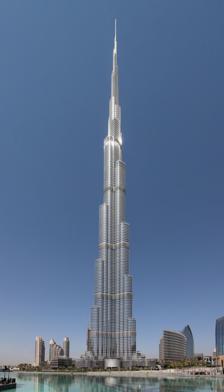
Building: Burj Khalifa
Country: United Arab Emirates
Year built: 2009
Skyscraper in Dubai, United Arab Emirates Burj Khalifa برج خليفة Viewed across The Dubai Fountain Record height Tallest in the world since 2009 [I] Preceded by Taipei 101 General information Status Completed Type Mixed-use Architectural style Neo-futurism Location Dubai , United Arab Emirates Address 1 Sheikh Mohammed bin Rashid Boulevard Country United Arab Emirates Named for Sheikh Khalifa Construction started 6 January 2004 ; 21 years ago ( 2004-01-06 ) Topped-out 17 January 2009 ; 15 years ago ( 2009-01-17 ) Completed 1 October 2009 ; 15 years ago ( 2009-10-01 ) Opened 4 January 2010 ; 15 years ago ( 2010-01-04 ) Cost US$1.5 billion Owner Emaar Properties Height Architectural 828 m (2,717 ft) Tip 829.8 m (2,722 ft) Antenna spire 242.5 m (796 ft) Roof 739.4 m (2,426 ft) Top floor 585.4 m (1,921 ft) Observatory 555.7 m (1,823 ft) Technical details Structural system Reinforced concrete, steel, and aluminium Floor count 154 + 9 maintenance Floor area 309,473 m 2 (3,331,100 sq ft) Lifts/elevators 57 (mall included) Design and construction Architect(s) Adrian Smith Architecture firm Skidmore, Owings & Merrill Structural engineer Bill Baker Main contractor Samsung C&T BESIX Arabtec Other information Parking 2 subterranean levels Public transit access M1 At Burj Khalifa/Dubai Mall Website burjkhalifa .ae References The Burj Khalifa (known as the Burj Dubai prior to its inauguration) is a skyscraper in Dubai , United Arab Emirates . It is the world's tallest structure . With a total height of 829.8 m (2,722 ft, or just over half a mile) and a roof height (excluding antenna, but including a 242.6 m spire) of 828 m (2,717 ft), the Burj Khalifa has been the tallest structure and building in the world since its topping out in 2009, surpassing Taipei 101 , the holder of that status since 2004. Construction of the Burj Khalifa began in 2004, with the exterior completed five years later in 2009. The primary structure is reinforced concrete and some of the structural steel for the building originated from the Palace of the Republic in East Berlin, the former East German parliament . The building was opened in 2010 as part of a new development called Downtown Dubai . It was designed to be the centerpiece of large-scale, mixed-use development. The building is named after the former president of the United Arab Emirates (UAE), Sheikh Khalifa bin Zayed Al Nahyan . The United Arab Emirates government provided Dubai with financial support as the developer, Emaar Properties , experienced financial problems during the Great Recession . Then-president of the United Arab Emirates, Khalifa bin Zayed, organized federal financial support. For his support, Mohammad bin Rashid , Ruler of Dubai, changed the name from "Burj Dubai" to "Burj Khalifa" during inauguration. The design is derived from the Islamic architecture of the region, such as in the Great Mosque of Samarra . The Y-shaped tripartite floor geometry is designed to optimise residential and hotel space. A buttressed central core and wings are used to support the height of the building. The Burj Khalifa's central core houses all vertical transportation except egress stairs within each of the wings. The structure also features a cladding system which is designed to withstand Dubai's hot summer temperatures. It contains a total of 57 elevators and 8 escalators. Development Construction began on 12 January 2004, with the exterior of the structure completed on 1 October 2009. The building officially opened on 4 January 2010 and is part of the 2 km 2 (490-acre) Downtown Dubai development at the 'First Interchange' along Sheikh Zayed Road , near Dubai's main business district. The tower's architecture and engineering were performed by Skidmore, Owings & Merrill of Chicago, with Adrian Smith as chief architect, and Bill Baker as a chief structural engineer. The firm had designed the Sears Tower in Chicago, a previous record holder for the world's tallest building. Hyder Consulting was supervising engineer and NORR Group Consultants supervised the architecture. The primary contractor was Samsung C&T of South Korea , together with the Belgian group BESIX and the local company Arabtec . Numerous complaints concerned migrant workers from South Asia , the primary building labour force, who were paid low wages and sometimes had their passports confiscated. Conception Burj Khalifa was designed to be the centerpiece of a large-scale, mixed-use development to include 30,000 homes, nine hotels (including The Address Downtown Dubai ), 3 hectares (7.4 acres) of parkland, at least 19 residential skyscrapers, the Dubai Mall , and the 12-hectare (30-acre) artificial Burj Khalifa Lake. The decision to build Burj Khalifa was reportedly based on the government's decision to diversify from an oil-based economy to one that is service and tourism based. According to officials, projects like Burj Khalifa needed to be built to garner more international recognition and hence investment. "He (Sheikh Mohammed bin Rashid Al Maktoum ) wanted to put Dubai on the map with something really sensational," said Jacqui Josephson, a tourism and VIP delegations executive at Nakheel Properties . The tower was known as Burj Dubai ("Dubai Tower") until its official opening in January 2010. It was renamed in honour of the ruler of Abu Dhabi , Khalifa bin Zayed Al Nahyan ; Abu Dhabi and the federal government of UAE lent Dubai tens of billions of US dollars so that Dubai could pay its debts – Dubai borrowed at least $80 billion for construction projects. In the 2000s, Dubai started diversifying its economy but it suffered from the 2007–2008 financial crisis and the Great Recession , leaving large-scale projects already in construction abandoned. Records The Burj Khalifa set several world records, including: Tallest existing structure: 829.8 m (2,722 ft) (previously KVLY-TV mast – 628.8 m or 2,063 ft) Tallest structure ever built: 829.8 m (2,722 ft) (previously Warsaw radio mast – 646.38 m or 2,121 ft) Tallest freestanding structure: 829.8 m (2,722 ft) (previously CN Tower – 553.3 m or 1,815 ft) Tallest skyscraper (to top of spire ): 828 m (2,717 ft) (previously Taipei 101 – 509.2 m or 1,671 ft) Tallest skyscraper to top of antenna: 829.8 m (2,722 ft) (previously the Willis (formerly Sears) Tower – 527 m or 1,729 ft) Building with most floors: 163 (previously World Trade Center – 110) World's highest elevator installation (situated inside a rod at the very top of the building) World's longest travel distance elevators: 504 m (1,654 ft) Highest vertical concrete pumping (for a building): 606 m (1,988 ft) World's tallest structure that includes residential space World's highest installation of an aluminium and glass façade: 512 m (1,680 ft) World's highest restaurant ( At.mosphere ): 122nd floor at 442 m (1,450 ft) (previously 360, at a height of 350 m (1,148 ft) in CN Tower) World's highest New Year display of fireworks . World's largest light and sound show staged on a single building. Architecture and design Cross-section comparisons of various towers, from ground level to top: Burj Khalifa, Taipei 101 , Willis Tower , and World Trade Center The tower was designed by Skidmore, Owings, and Merrill (SOM), which also designed the Willis Tower (formerly the Sears Tower) in Chicago and the One World Trade Center in New York City. Burj Khalifa uses the bundled tube design of the Willis Tower, invented by Fazlur Rahman Khan . Due to its tubular system, proportionally only half the amount of steel was used in the construction, compared to the Empire State Building . Khan's contributions to the design of tall buildings have had a profound impact on architecture and engineering. It would be difficult to find any worldwide practices in the design of tall buildings that have not been directly or indirectly influenced by his work. The design is reminiscent of Frank Lloyd Wright 's vision for The Illinois , a mile-high skyscraper designed for Chicago, as well as Chicago's Lake Point Tower . When Adrian Smith was conceiving the project at SOM, he looked out his office window toward Lake Point Tower 's curved three-wing layout and thought, "There's the prototype". According to Strabala, Burj Khalifa was designed based on the 73rd floor Tower Palace Three , an all-residential building in Seoul . In its early planning, Burj Khalifa was intended to be entirely residential. After the original design by Skidmore, Owings, and Merrill, Emaar Properties chose Hyder Consulting to be the supervising engineer and NORR Group Consultants International Ltd to supervise the architecture of the project. Hyder was selected for their expertise in structural and MEP (mechanical, electrical and plumbing) engineering. Hyder Consulting's role was to supervise construction, certify the architect's design, and be the engineer and architect of record to the UAE authorities. NORR's role was the supervision of all architectural components including on-site supervision during the construction and design of a 6-storey addition to the office annex building for architectural documentation. NORR was also responsible for the architectural integration drawings for the Armani Hotel included in the Tower. Emaar Properties also engaged GHD , an international multidisciplinary consulting firm, to act as an independent verification and testing authority for concrete and steelwork. The design is derived from Islamic architecture. As the tower rises from the flat desert base, there are 27 setbacks in a spiral pattern, decreasing the cross-section of the tower as it rises and creating convenient outdoor terraces. These setbacks are arranged and aligned in a way that minimizes vibration wind loading from eddy currents and vortices. At the top, the central core emerges and is sculpted to form a finishing spire. At its tallest point, the tower sways a total of 1.5 m (4.9 ft). The spiral minaret at the Great Mosque of Samarra The spire of Burj Khalifa is composed of more than 4,000 tonnes (4,400 short tons; 3,900 long tons) of structural steel. The central pinnacle pipe weighs 350 tonnes (390 short tons; 340 long tons) and has a height of 200 m (660 ft). The spire also houses communications equipment. This 244-metre (801 ft) spire is widely considered vanity height , since very little of its space is usable. Without the spire, Burj Khalifa would be 585 metres (1,919 ft) tall. This was reported in a Council on Tall Buildings and Urban Habitat study, which notes that the empty spire "could be a skyscraper on its own". Such a skyscraper, if located in Europe, would be the 11th tallest building on that continent. In 2009 architects announced that more than 1,000 pieces of art would adorn the interiors of Burj Khalifa, while the residential lobby of Burj Khalifa would display the work of Jaume Plensa . The cladding system consists of 142,000 m 2 (1,528,000 sq ft) of more than 26,000 reflective glass panels and aluminium and textured stainless steel spandrel panels with vertical tubular fins. The architectural glass provides solar and thermal performance as well as an anti-glare shield for the intense desert sun, extreme desert temperatures and strong winds. The glass covers more than 174,000 m 2 (1,870,000 sq ft) in area. The Burj's typical curtain wall panels measure 4 ft 6 in (1.4 m) wide by 10 ft 8 in (3.3 m) high and weigh about 800 pounds (360 kg) each, with wider panels near the building's edges and taller ones near the top. The exterior temperature at the top of the building is thought to be 6 °C (11 °F) cooler than at its base. [ needs update ] A 304-room Armani Hotel, the first of 4 by Armani , occupies 15 of the lower 39 floors. The hotel was supposed to open on 18 March 2010, but after several delays, it finally opened to the public on 27 April 2010. The corporate suites and offices were also supposed to open from March onwards, yet the hotel and observation deck remained the only parts of the building which were open in April 2010. The sky lobbies on the 43rd and 76th floors house swimming pools. Floors 20 through 108 have 900 private residential apartments (which, according to the developer, sold out within eight hours of being on the market). An outdoor zero-entry swimming pool is located on the 76th floor of the tower. Corporate offices and suites fill most of the remaining floors, except for the 122nd, 123rd, and 124th, where the Atmosphere restaurant, sky lobby, and an indoor and outdoor observation deck are located respectively. In January 2010, it was planned that Burj Khalifa would receive its first residents in February 2010. The building has 57 elevators and 8 escalators. The elevators have a capacity of 12 to 14 people per cabin, and include the world's fastest double-deck elevators , rising and descending at up to 10 m/s (33 ft/s). Engineers initially considered installing the world's first triple-deck elevators. The double-deckers are equipped with LCD displays to amuse visitors during their travel to the observation deck. The building has 2,909 stairs from the ground floor to the 160th floor. Plumbing systems The Burj Khalifa's water system supplies an average of 946,000 L (250,000 U.S. gal) of water per day through 100 km (62 mi) of pipes. An additional 213 km (132 mi) of piping serves the fire emergency system, and 34 km (21 mi) supplies chilled water for the air conditioning system. Air conditioning The air conditioning system draws air from the upper floors where the air is cooler and cleaner than on the ground. At peak cooling times, the tower's cooling is 46 MW (62,000 hp), equivalent to that provided by 13,000 short tons (26,000,000 lb; 12,000,000 kg) of melting ice in one day. Water is collected via a condensate collection system and is used to irrigate the nearby park. Window cleaning To wash the 24,348 windows, totaling 120,000 m 2 (1,290,000 sq ft) of glass, the building has three horizontal tracks, each holding a 1,500 kg (3,300 lb) bucket machine. Above level 109, and up to tier 27, traditional cradles from davits are used. The top of the building is cleaned by a crew that uses ropes to descend from the top to gain access. Under normal conditions, when all building maintenance units are operational, it takes 36 workers three to four months to clean the entire exterior. Unmanned machines clean the top 27 additional tiers and the glass spire. The cleaning system was developed in Melbourne , Australia, by CoxGomyl, a manufacturer of building maintenance units , at a cost of A$ 8 million. Features Fountain The Dubai Fountain Main article: The Dubai Fountain Outside the Burj Khalifa, WET Enterprises designed a fountain system at a cost of Dh 800 million (US$217 million). Illuminated by 6,600 lights and 50 coloured projectors, it is 270 m (900 ft) long and shoots water 150 m (500 ft) into the air while accompanied by a range of classical to contemporary Arabic and other music. It is the world's largest choreographed fountain. On 26 October 2008, Emaar announced that based on results of a naming contest the fountain would be called the Dubai Fountain. Observation deck Main article: At the Top (Burj Khalifa) View of The Dubai Fountain from the observation deck View from the observation deck An outdoor observation deck , named At the Top , opened on 5 January 2010 on the 124th floor. At 452 m (1,483 ft), it was the highest outdoor observation deck in the world when it opened. After this was initially surpassed in December 2011 by Cloud Top 488 on the Canton Tower , Guangzhou at 488 m (1,601 ft), Burj Khalifa opened the 148th floor SKY level at 555 m (1,821 ft), once again giving it the highest observation deck in the world on 15 October 2014. Subsequently, on February 18, 2019, the Burj Khalifa also opened The Lounge observatory at 584 m (1,916 ft) – the highest lounge in the world, However, in June 2016 the Shanghai Tower opened with an observation deck at a height of 561 metres, thus taking the title of the world's highest observation deck. The Burj Khalifa's 124th floor observation deck also features a so-called electronic telescope, an augmented reality device developed by Gsmprjct° of Montréal , which allows visitors to view the surrounding landscape in real-time, and to view previously saved images such as those taken at different times of day or under different weather conditions. To reduce the daily rush of sightseers, management allows visitors to purchase tickets in advance for a specific date and time, at a 75% discount on tickets purchased on the spot. On 8 February 2010, the observation deck was closed to the public for two months after power-supply problems caused an elevator to become stuck between floors, trapping a group of tourists for 45 minutes. When the tide is low and visibility is high, people can see the shores of Iran (which is around 153 km or 95 mi away) from the top of the skyscraper. Park Burj Khalifa is surrounded by an eleven-hectare (27-acre) park designed by landscape architects SWA Group. Like the tower, the park's design was based on the flower of the Hymenocallis , a desert plant. At the centre of the park is the water room, which is a series of pools and water jet fountains. Benches and signs incorporate images of Burj Khalifa and the Hymenocallis flower. The plants are watered by water collected from the building's cooling system. The system provides 68,000,000 L (18,000,000 US gal) annually. WET Enterprises , who also developed the Dubai Fountain , developed the park's six water features. Floor plan Floors Purpose Dimetric projection with floors colour-coded by function 160–163 Mechanical 156–159 Communication and broadcast 155 Mechanical 152–154 The Lounge observatory 149–151 Corporate suites 148 At the Top Sky observatory 139–147 Corporate suites 136–138 Mechanical 125–135 Corporate suites 124 At the Top observatory 123 Sky lobby 122 At.mosphere restaurant 111–121 Corporate suites 109–110 Mechanical 77–108 Residential 76 Sky lobby 73–75 Mechanical 44–72 Residential 43 Sky lobby 40–42 Mechanical 38–39 Armani Hotel suites 19–37 Residential 17–18 Mechanical 9–16 Armani Residences 1–8 Armani Hotel Ground Armani Hotel, Lobby Concourse Armani Hotel, Lobby B1–B2 Parking, mechanical Ramadan observance On the higher floors, the sun is seen for several minutes after it has set at ground level. Those living above the 80th floor should wait two extra minutes to break their Ramadan fast, and those living above the 150th floor should wait three minutes. Construction Animation of construction process Aerial closeup of Burj Khalifa under construction in March 2008 The tower was constructed by Samsung C&T from South Korea , which also did work on the Petronas Twin Towers and Taipei 101 . Samsung C&T built the tower in a joint venture with BESIX from Belgium and Arabtec from the UAE. Turner was the project manager on the main construction contract. Hong Kong-based Far East Aluminium combined to provide the exterior cladding for Burj Khalifa. The contractor and the engineer of record was Hyder Consulting . Under UAE law, the contractor and the engineer of record is jointly and severally liable for the performance of Burj Khalifa. The primary structure is reinforced concrete. Putzmeister created a new, super high-pressure trailer concrete pump , the BSA 14000 SHP-D, for this project. Burj Khalifa's construction used 330,000 m 3 (431,600 cu yd) of concrete and 55,000 tonnes (61,000 short tons; 54,000 long tons) of steel rebar , and construction took 22 million man-hours. In May 2008 Putzmeister pumped concrete with more than 21 MPA ultimate compressive strength of gravel to surpass the 600 metres weight of the effective area of each column from the foundation to the next 4th level, and the rest was by metal columns jacketed or covered with concrete to a then world record delivery height of 606 m (1,988 ft), the 156th floor. Three tower cranes were used during the construction of the uppermost levels, each capable of lifting a 25-tonne load. The remaining structure above was constructed of lighter steel. In 2003, 33 test holes were drilled to study the strength of the bedrock underlying the structure. "Weak to very weak sandstone and siltstone" was found, just metres below the surface. Samples were taken from test holes drilled to a depth of 140 metres, finding weak to very weak rock all the way. The study described the site as part of a "seismically active area". Another challenging element was the shamal which often creates sandstorms. Over 45,000 m 3 (58,900 cu yd) of concrete, weighing more than 110,000 tonnes (120,000 short tons ; 110,000 long tons ) were used to construct the concrete and steel foundation, which features 192 piles; each pile is 1.5 metre in diameter by 43 m in length, buried more than 50 m (164 ft) deep. The foundation was designed to support the total building weight of approximately 450,000 tonnes (500,000 short tons ; 440,000 long tons ). This weight was then divided by the compressive strength of concrete which is 30 MPa which yielded 450 sq. metres of vertical normal effective area, which then yielded 12 metres by 12 metres dimensions. A cathodic protection system is under the concrete to neutralise the sulphate and chloride-rich groundwater and prevent corrosion. During the construction of the Burj Khalifa, over 35,000 tonnes of structural steel which held the Palace of the Republic , the former parliament building of the German Democratic Republic , the Volkskammer , in East Berlin together were shipped to Dubai in 2008. The Burj Khalifa is highly compartmentalised. Pressurised, air-conditioned refuge floors are located every 13 floors (on floors G, 13, 26, 39, 52, etc.) where people can shelter on their long walk down to safety in case of an emergency or fire. Special mixes of concrete were made to withstand the extreme pressures of the massive building weight; as is typical with reinforced concrete construction, each batch of concrete was tested to ensure it could withstand certain pressures. CTLGroup , working for Skidmore, Owings and Merrill, conducted the creep and shrinkage testing critical for the structural analysis of the building . The consistency of the concrete used in the project was essential. It was difficult to create a concrete that could withstand both the thousands of tonnes bearing down on it and Persian Gulf temperatures that can reach 50 °C (122 °F). To combat this problem, the concrete was not poured during the day. Instead, during the summer months, ice was added to the mixture and it was poured at night when the air was cooler and the humidity was higher. Cooler concrete cures more evenly and is, therefore, less likely to set too quickly and crack. Any significant cracks could have put the entire project in jeopardy. Milestones Burj Khalifa and skyline of Dubai, 2010 January 2004: Excavation commences. February 2004: Piling starts. 21 September 2004: Emaar contractors begin construction. March 2005: Structure of Burj Khalifa starts rising. June 2006: Level 50 is reached. February 2007: Surpasses the Sears Tower as the building with the most floors . 13 May 2007: Sets record for vertical concrete pumping on any building at 452 m (1,483 ft), surpassing the 449.2 m (1,474 ft) to which concrete was pumped during the construction of Taipei 101 , while Burj Khalifa reached the 130th floor. 21 July 2007: Surpasses Taipei 101, whose height of 509.2 m (1,671 ft) made it the world's tallest building, and level 141 reached. 12 August 2007: Surpasses the Sears Tower antenna, which stands 527 m (1,729 ft). 12 September 2007: At 555.3 m (1,822 ft), becomes the world's tallest freestanding structure, surpassing the CN Tower in Toronto, and level 150 reached. 7 April 2008: At 629 m (2,064 ft), surpasses the KVLY-TV Mast to become the tallest human-made structure, level 160 reached. 17 June 2008: Emaar announces that Burj Khalifa's height is over 636 m (2,087 ft) and that its final height will not be given until it is completed in September 2009. 1 September 2008: Height tops 688 m (2,257 ft), making it the tallest human-made structure ever built, surpassing the previous record-holder, the Warsaw Radio Mast in Konstantynów , Poland. 17 January 2009: Topped out at 829.8 m (2,722 ft). 1 October 2009: Emaar announces that the exterior of the building is completed. 4 January 2010: Burj Khalifa's official launch ceremony is held and Burj Khalifa is opened. Burj Dubai was renamed Burj Khalifa in honour of the President of the UAE and ruler of Abu Dhabi, Sheikh Khalifa bin Zayed al Nahyan . 10 March 2010: Council on Tall Buildings and Urban Habitat certifies Burj Khalifa as world's tallest building. Real estate values In March 2009, Mohamed Ali Alabbar , chairman of the project's developer, Emaar Properties , said office space pricing at Burj Khalifa reached US$4,000 per sq ft (over US$43,000 per m 2 ) and the Armani Residences , also in Burj Khalifa, sold for US$3,500 per sq ft (over US$37,500 per m 2 ). He estimated the total cost for the project to be about US$1.5 billion. The project's completion coincided with the Great Recession , and with vast overbuilding in the country, leading to high vacancies and foreclosures. With Dubai mired in debt from its huge ambitions, the government was forced to seek multibillion-dollar bailouts from its oil-rich neighbor Abu Dhabi . Subsequently, in a surprise move at its opening ceremony, the tower was renamed Burj Khalifa, said to honour the UAE President Khalifa bin Zayed Al Nahyan for his crucial support. Because of the slumping demand in Dubai's property market, the rents in the Burj Khalifa plummeted 40% some ten months after its opening. Out of 900 apartments in the tower, 825 were still empty at that time. Over the next 30 months, overseas investors steadily bought up available apartments and office space. By October 2012, Emaar reported that around 80% of the apartments were occupied. Official launch ceremony The ceremony was broadcast live on a giant screen on Burj Park Island and on smaller screens elsewhere. Hundreds of media outlets from around the world reported live from the scene. In addition to the media presence, 6,000 guests were expected. The opening was held on 4 January 2010. The ceremony featured a display of 10,000 fireworks, light beams projected on and around the tower, and further sound, light and water effects. The celebratory lighting was designed by UK lighting designers Speirs and Major Associates . Using the 868 powerful stroboscope lights that are integrated into the façade and spire of the tower, different lighting sequences were choreographed, together with more than 50 different combinations of other effects. Controversies Incidents On 10 May 2011, an Asian migrant worker in his mid-30s jumped to his death from the 147th floor onto the 108th floor's deck. Dubai police said he killed himself because his company refused to let him leave the country. On 18 May 2015, Dubai police disputed a report that a Portuguese tourist named Laura Vanessa Nunes fell to her death from the Burj Khalifa the prior 16 November, claiming that she fell from the Jumeirah Lake Towers . Nine News obtained emails from Portugal's embassy in the UAE under freedom of information laws , which indicated that the female tourist jumped from the 148th floor of the Burj Khalifa. Labour Further information: Human rights in the United Arab Emirates The Burj Khalifa was built primarily by workers from South Asia and East Asia. This is generally because the current generation of UAE locals prefer governmental jobs and do not have an attitude favouring private sector employment. On 17 June 2008, there were about 7,500 skilled workers employed at the construction site. Press reports indicated in 2006 that skilled carpenters at the site earned £4.34 a day, and labourers earned £2.84. According to a BBC investigation and a Human Rights Watch report, the workers were housed in abysmal conditions, and worked long hours for low pay. During construction, one construction-related death was reported. Workplace injuries and deaths in the UAE are poorly documented, according to Human Rights Watch. In March 2006 about 2,500 workers, upset over buses that were delayed for the end of their shifts, protested and triggered a riot, damaging cars, offices, computers, and construction equipment. A Dubai Interior Ministry official said the rioters caused almost £500,000 in damage. Most of the workers involved in the riot returned the following day but refused to work. New Year's Eve Emaar New Year's Eve is an annual event held every 31 December at Burj Khalifa, organised by Emaar Properties . The event consists of fireworks launched from Burj Khalifa, a light and laser show on the facade of Burj Khalifa, and an accompanying soundtrack and a special fountain show on The Dubai Fountain choreographed to the soundtrack. The Emaar New Year's Eve fireworks celebration originated in 2010 with the inauguration of the world's tallest building, Burj Khalifa. The celebration was broadcast live to more than 2 million people and lasted for 3 minutes. Since 2011, national live broadcasting rights have been held by Dubai Media Incorporated and Dubai TV . Emaar New Year's Eve has won two Guinness World Records , including ' Largest LED-Illuminated Facade' in 2015 and 2019. In 2017 and 2018, Emaar New Year's Eve was broadcast live on Twitter, and YouTube. In 2020, it was broadcast live for the first time on Zoom . In 2021, Emaar celebrated solidarity in honour of frontline workers of the COVID-19 pandemic . For the 2022 event, a laser feature was installed on The Dubai Fountain in sync with the Burj Khalifa's laser and fireworks show. BASE jumping The building has been used by several experienced BASE jumpers for authorised and unauthorised BASE jumping: In May 2008, Hervé Le Gallou and David McDonnell, dressed as engineers, entered Burj Khalifa (around 650 metres (2,130 ft) at the time), and jumped off a balcony situated several floors below the 160th floor. On 8 January 2010, with permission of the authorities, Nasr Al Niyadi and Omar Al Hegelan, from the Emirates Aviation Society, broke the world record for the highest BASE jump from a building after they leapt from a crane-suspended platform attached to the 160th floor at 672 m (2,205 ft). The two men descended the vertical drop at a speed of up to 220 km/h (140 mph), with enough time to open their parachutes 10 seconds into the 90-second jump. On 21 April 2014, with permission of the authorities and support from several sponsors, highly experienced French BASE jumpers Vince Reffet and Fred Fugen broke the Guinness world record for the highest BASE jump from a building after they leapt from a specially designed platform, built at the very top of the pinnacle, at 828 metres (2,717 feet). Climbing On 28 March 2011, Alain "Spiderman" Robert scaled the outside of Burj Khalifa. The climb to the top of the spire took 6 hours. To comply with UAE safety laws, Robert, who usually climbs in free solo style, used a rope and harness. Awards In June 2010, Burj Khalifa was the recipient of the 2010 "Best Tall Building Middle East & Africa" award by the Council on Tall Buildings and Urban Habitat. On 28 September 2010 Burj Khalifa won the award for the best project of the year at the Middle East Architect Awards 2010. Awards Chair Gordon Gill, of Adrian Smith + Gordon Gill Architecture , said: We are talking about a building here that has changed the landscape of what is possible in architecture – a building that became internationally recognized as an icon long before it was even completed. 'Building of the Century' was thought a more apt title for it. Burj Khalifa was also the recipient of the following awards. Year Award 2012 Award of Merit for World Voices Sculpture, Burj Khalifa Lobby from Structural Engineers Association of Illinois (SEAOI), Chicago. 2011 Interior Architecture Award, Certificate of Merit from AIA – Chicago Chapter. Distinguished Building Award, Citation of Merit from AIA – Chicago Chapter. Interior Architecture Award: Special Recognition from AIA – Chicago Chapter. Design Excellence Award: Special Function Room. Excellence in Engineering from ASHRAE (American Society of Heating, Refrigerating, and Air-Conditioning Engineers) – Illinois Chapter. Outstanding Structure Award from International Association for Bridge and Structural Engineering . Decade of Design, Presidential Commendation in Corporate Space Small from International Interior Design Association (IIDA). Decade of Design • Best of Category/Mixed Use Buildings from International Interior Design Association (IIDA). GCC Technical Building Project of the Year from MEED (formerly Middle East Economic Digest ). Project of the Year from MEED. 2010 International Architecture Award. Arab Achievement Award 2010: Best Architecture Project from Arab Investment Summit. Architecture Award (Mixed Use) Dubai from Arabian Property Awards. Architecture Award (Mixed Use) Arabian Region from Arabian Property Awards. International Architecture Award from Chicago Athenaeum . American Architecture Award from Chicago Athenaeum. Commercial / Mixed Use Built from Cityscape. Best Mixed Use Built Development in Cityscape Abu Dhabi . Skyscraper Award: Silver Medal from Emporis . Award for Commercial or Retail Structure from Institution of Structural Engineers . International Architecture Award (Mixed Use) from International Commercial Property Awards. Special Recognition for Technological Advancement from International Highrise Awards. Best Structural Design of the Year from LEAF Award . International Projects Category: Outstanding Project from National Council of Structural Engineers Associations . Best of What's New from Popular Science Magazine. Spark Awards, Silver Award. Excellence in Structural Engineering: Most Innovative Structure from SEAOI. See also United Arab Emirates portal Architecture portal List of buildings in Dubai List of buildings with 100 floors or more List of development projects in Dubai List of tallest buildings and structures List of tallest freestanding structures List of tallest buildings in Dubai List of tallest buildings in the United Arab Emirates List of tallest buildings List of tallest structures Jeddah Tower Notes